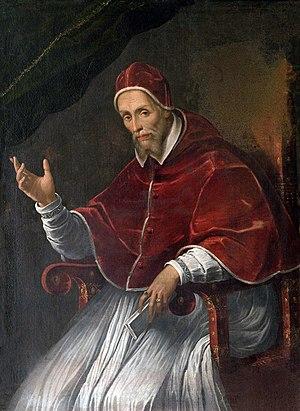
Urbain VII